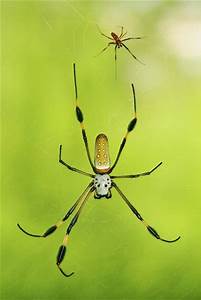
Label: spider